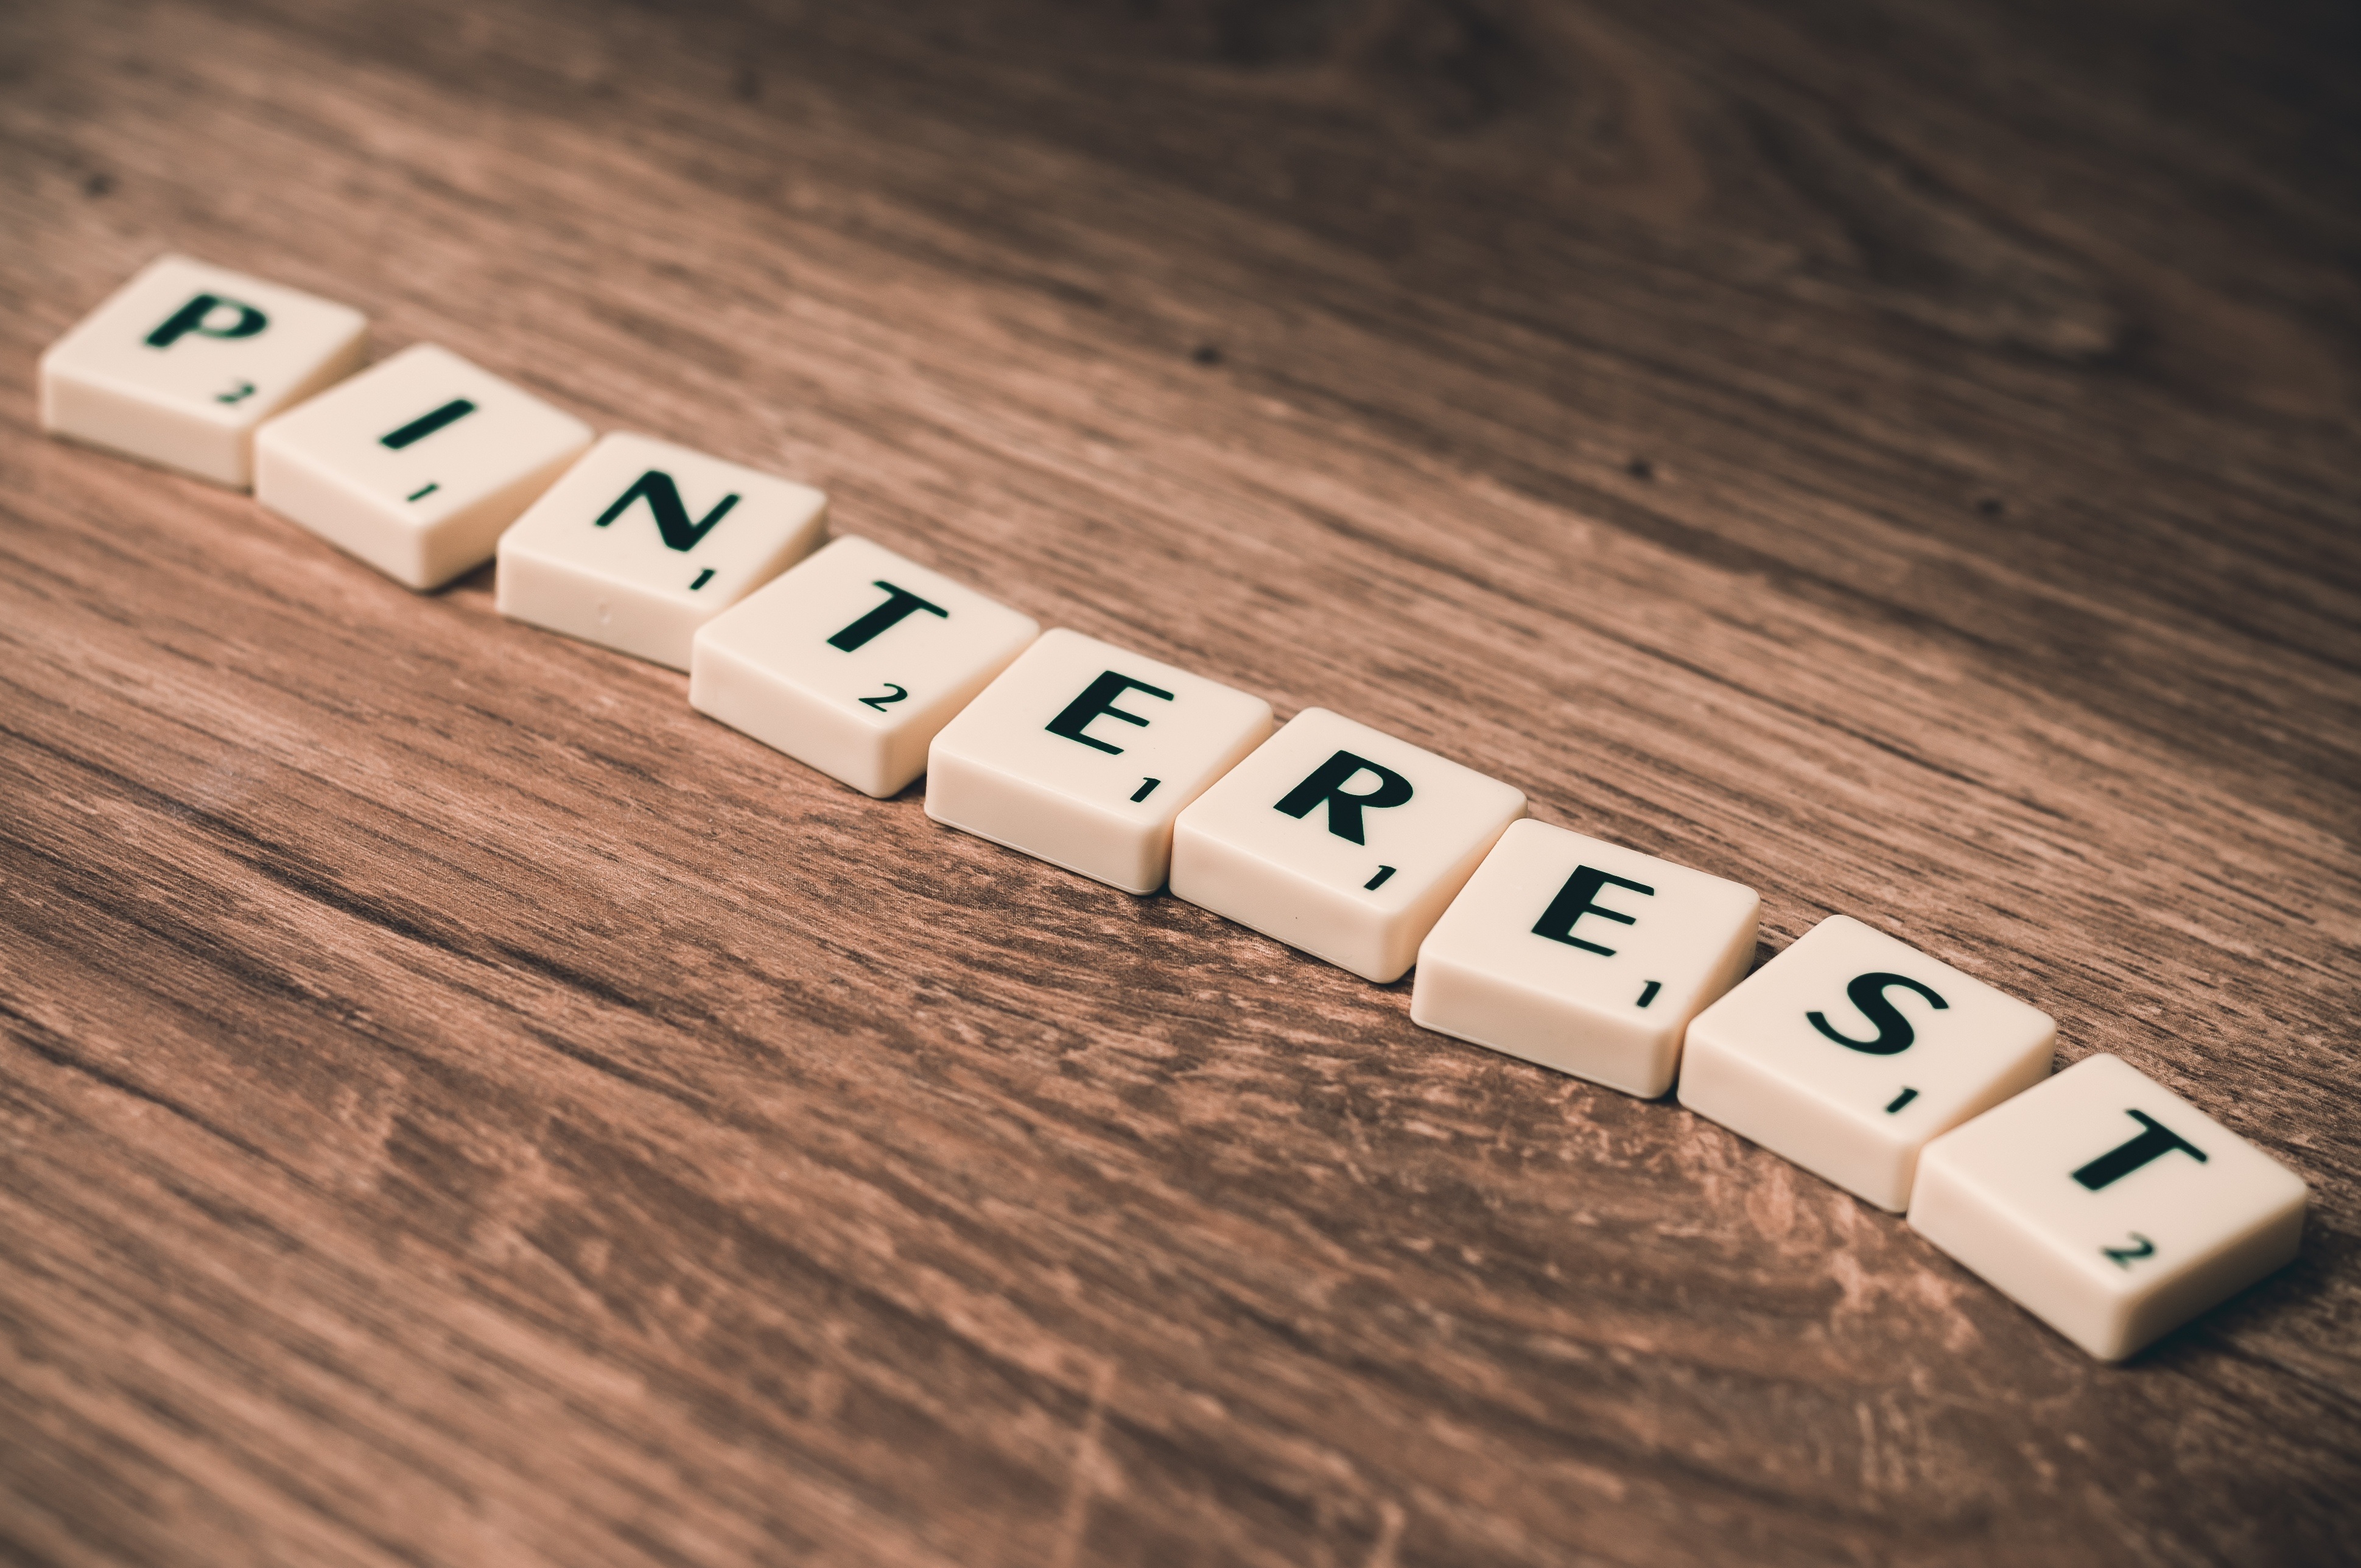
computer, watch, group, people, technology, number, advertising, social, sign, web, internet, symbol, community, communication, business, set, friendship, page, website, social media, close up, brand, font, design, strategy, message, digital, media, facebook, connect, icon, document, information, games, connection, solution, network, service, blog, search, success, global, marketing, online, pinterest, seo, sem, optimization, viral, optimize, indoor games and sports, tabletop game